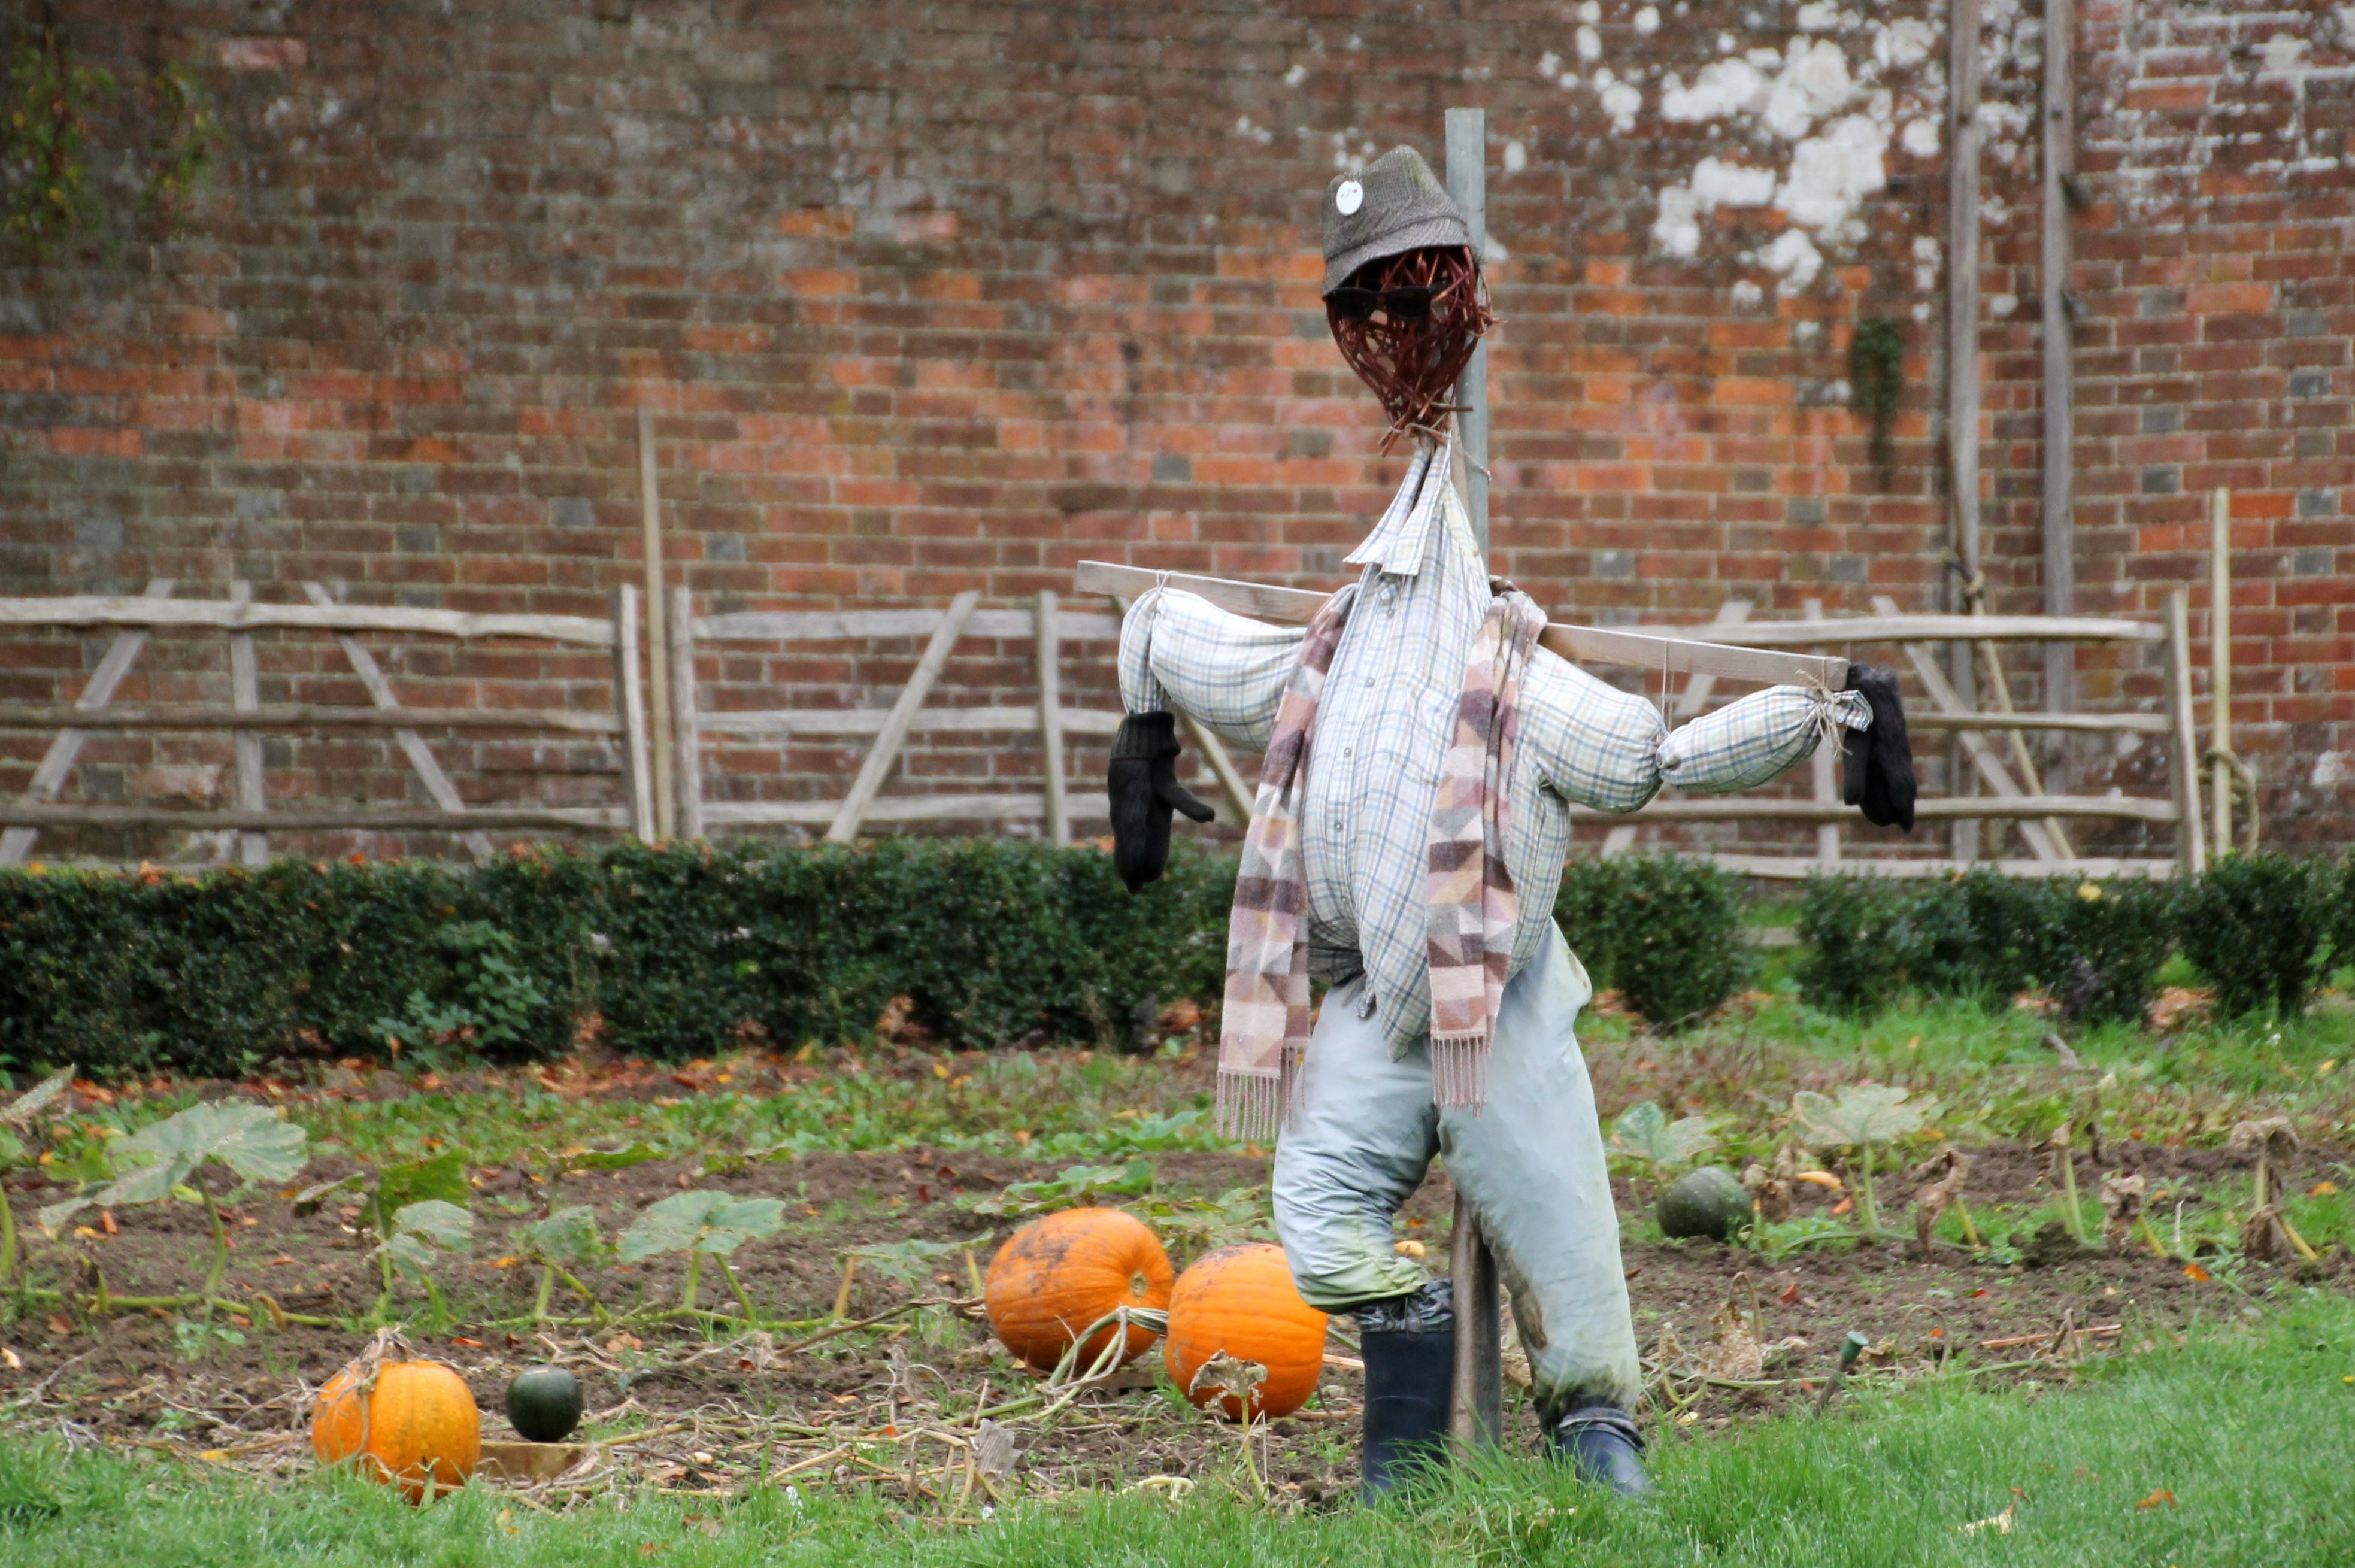
scarecrow, pumpkins, wall, pumpkin, plant, winter squash, cucurbita, calabaza, farm, fruit, gourd